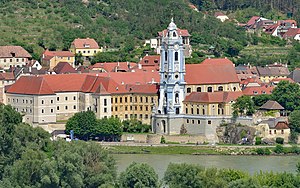
Matthias Steinl
Tårnet i Stift Dürnstein
Matthias Steinl var en østrigsk arkitekt og billedhugger. Han var en af de første der etablerede højbarok som stilart i Østrig.